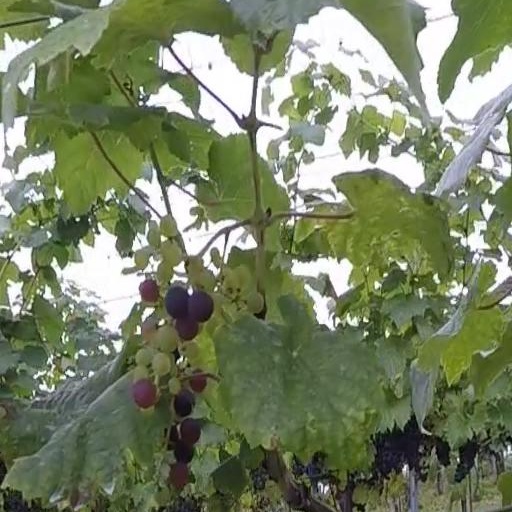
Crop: grape